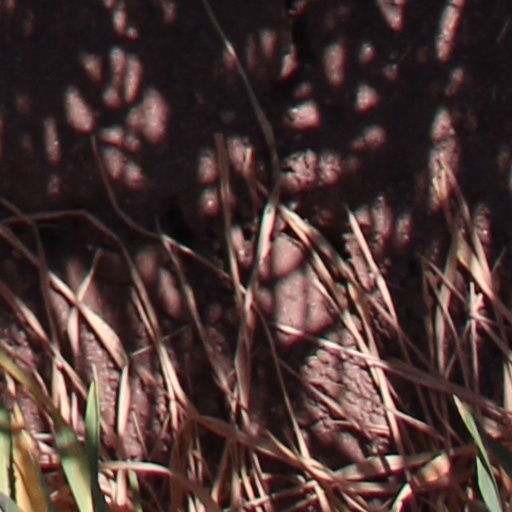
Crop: wheat